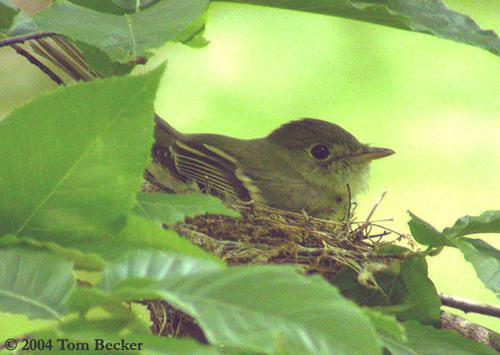
A photo of a acadian flycatcher